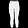
Label: Trouser